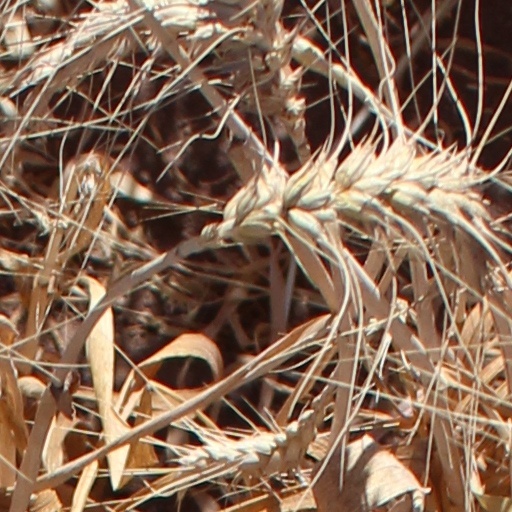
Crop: wheat